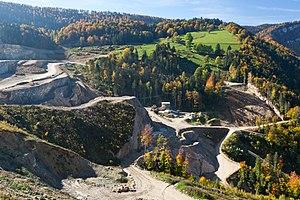
Carrière Vigier à Reuchenette en Suisse © Vicat
La Société des Ciments Vicat est une entreprise cimentière fondée par Joseph Vicat, fils de Louis Vicat, en 1853 à Vif, aujourd'hui cotée en bourse mais dont le capital est toujours contrôlé par la famille Merceron-Vicat.